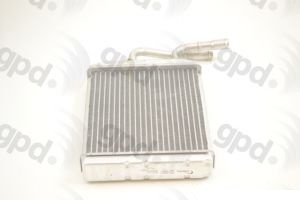
قلب السخان - CHEVROLET EXPRESS CARGO أمامي ( 2020 )
قلب السخان - CHEVROLET EXPRESS CARGO أمامي ( 2020 ) If product description isn't matching, just WhatsApp us – we sell all types of products. إذا لم يكن وصف المنتج مطابقًا، راسلنا واتساب – نحن نبيع جميع أنواع القطع. Brand / الماركة: CHEVROLET Part Number / رقم القطعة: '8231471 Fitment Details | تفاصيل التركيب Model / السيارة: EXPRESS CARGO Variant / النوع: Front Year(s) / الموديل: Year :- 2020 Fits: EXPRESS CARGO – Front – Year :- 2020 يركب على: EXPRESS CARGO – Front – Year :- 2020 Availability | توفر القطعة القطعة Original موجودة أو نقدر نوفرها بسرعة. نوفر فقط قطع مضمونة لأغلب السيارات. This original part is in stock or can be arranged fast. We only supply verified genuine parts. Price & Fitment | السعر والتركيب السعر ممكن يختلف حسب السيارة. راسلنا واتساب للتأكيد قبل الطلب. Price may vary based on model. WhatsApp us to confirm before placing order. About MHAM | مهام – Trusted Auto Parts Store in Kuwait | محل قطع غيار موثوق في الكويت MHAM Auto موجود في الفروانية – الكويت، متخصصين في بيع قطع غيار السيارات الأصلية أونلاين وداخل الكويت. 📍 Location: Farwaniya, Kuwait 📧 Email: mham.software.team@gmail.com 📞 Phone: +965 509 79677 ✅ نوفر أكثر من 1.2 مليون قطعة غيار سيارات لجميع الأنواع والموديلات، مثل: كمبريسر مكيف (A/C Compressors) تحكم تكييف داخلي (HVAC Panels) محركات الدفع الرباعي (4WD Actuators) بواجي كاملة (Spark Plug Kits) وأكثر من كذا بكثير... جميع القطع أصلية أو نفس الأصلي OEM ومضمونة من ناحية الجودة والأداء. مناسب للمستهلك العادي أو الورش والميكانيكيين. ✅ إذا تبحث عن قطع غيار سيارات في الكويت، MHAM Auto هو وجهتك الموثوقة.
Brand: CHEVROLET
Category: Vehicles & Parts > Vehicle Parts & Accessories > Motor Vehicle Parts > Motor Vehicle Climate Control > Heater Cores